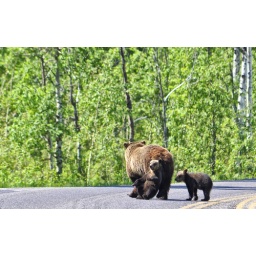
610's (daughter of the nationally famous 399) cub does a backward somersault in the highway